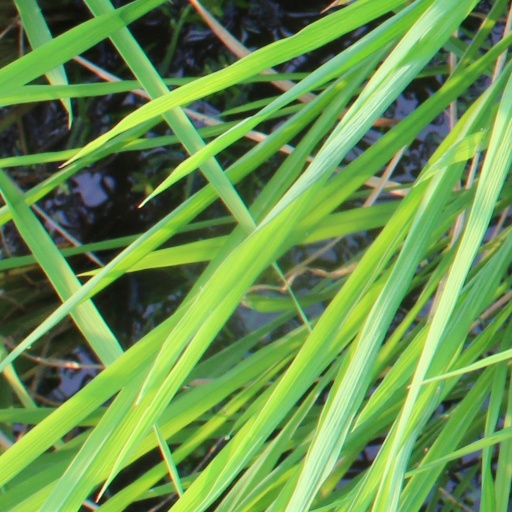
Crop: rice